SpongeBob SquarePants: Employee of the Month

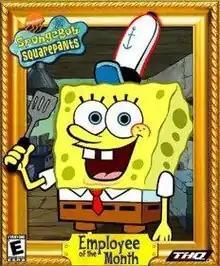
Artwork of the game released only for North America

SpongeBob SquarePants: Employee of the Month is a 2002 point-and-click adventure video game developed by AWE Games and published by THQ for Microsoft Windows. It is based on the television show "SpongeBob SquarePants", which premiered on Nickelodeon in 1999.